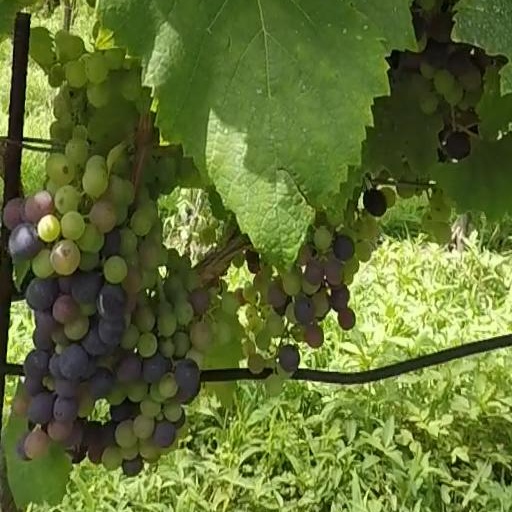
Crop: grape